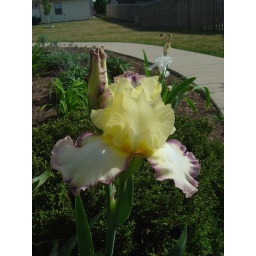
Another flower around the house